Baseball in France

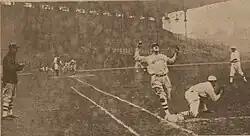
The Chicago White Sox and New York Giants play a match at Colombes, 1924

In November 1924, two Major League Baseball (MLB) teams met in a friendly exhibition match in Paris: the pennant-winning New York Giants and the Chicago White Sox played at Stade de Colombes in front of 4000 spectators. One commentator doubted that the sport would gain popularity in France, writing that the French preferred games that were more instinctive to them, and pronouncing that "football and rugby are not in danger of being dethroned."